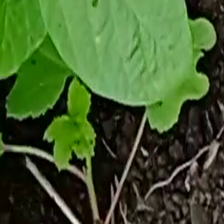
Weed species: Little_Mallow(Malva parviflora)